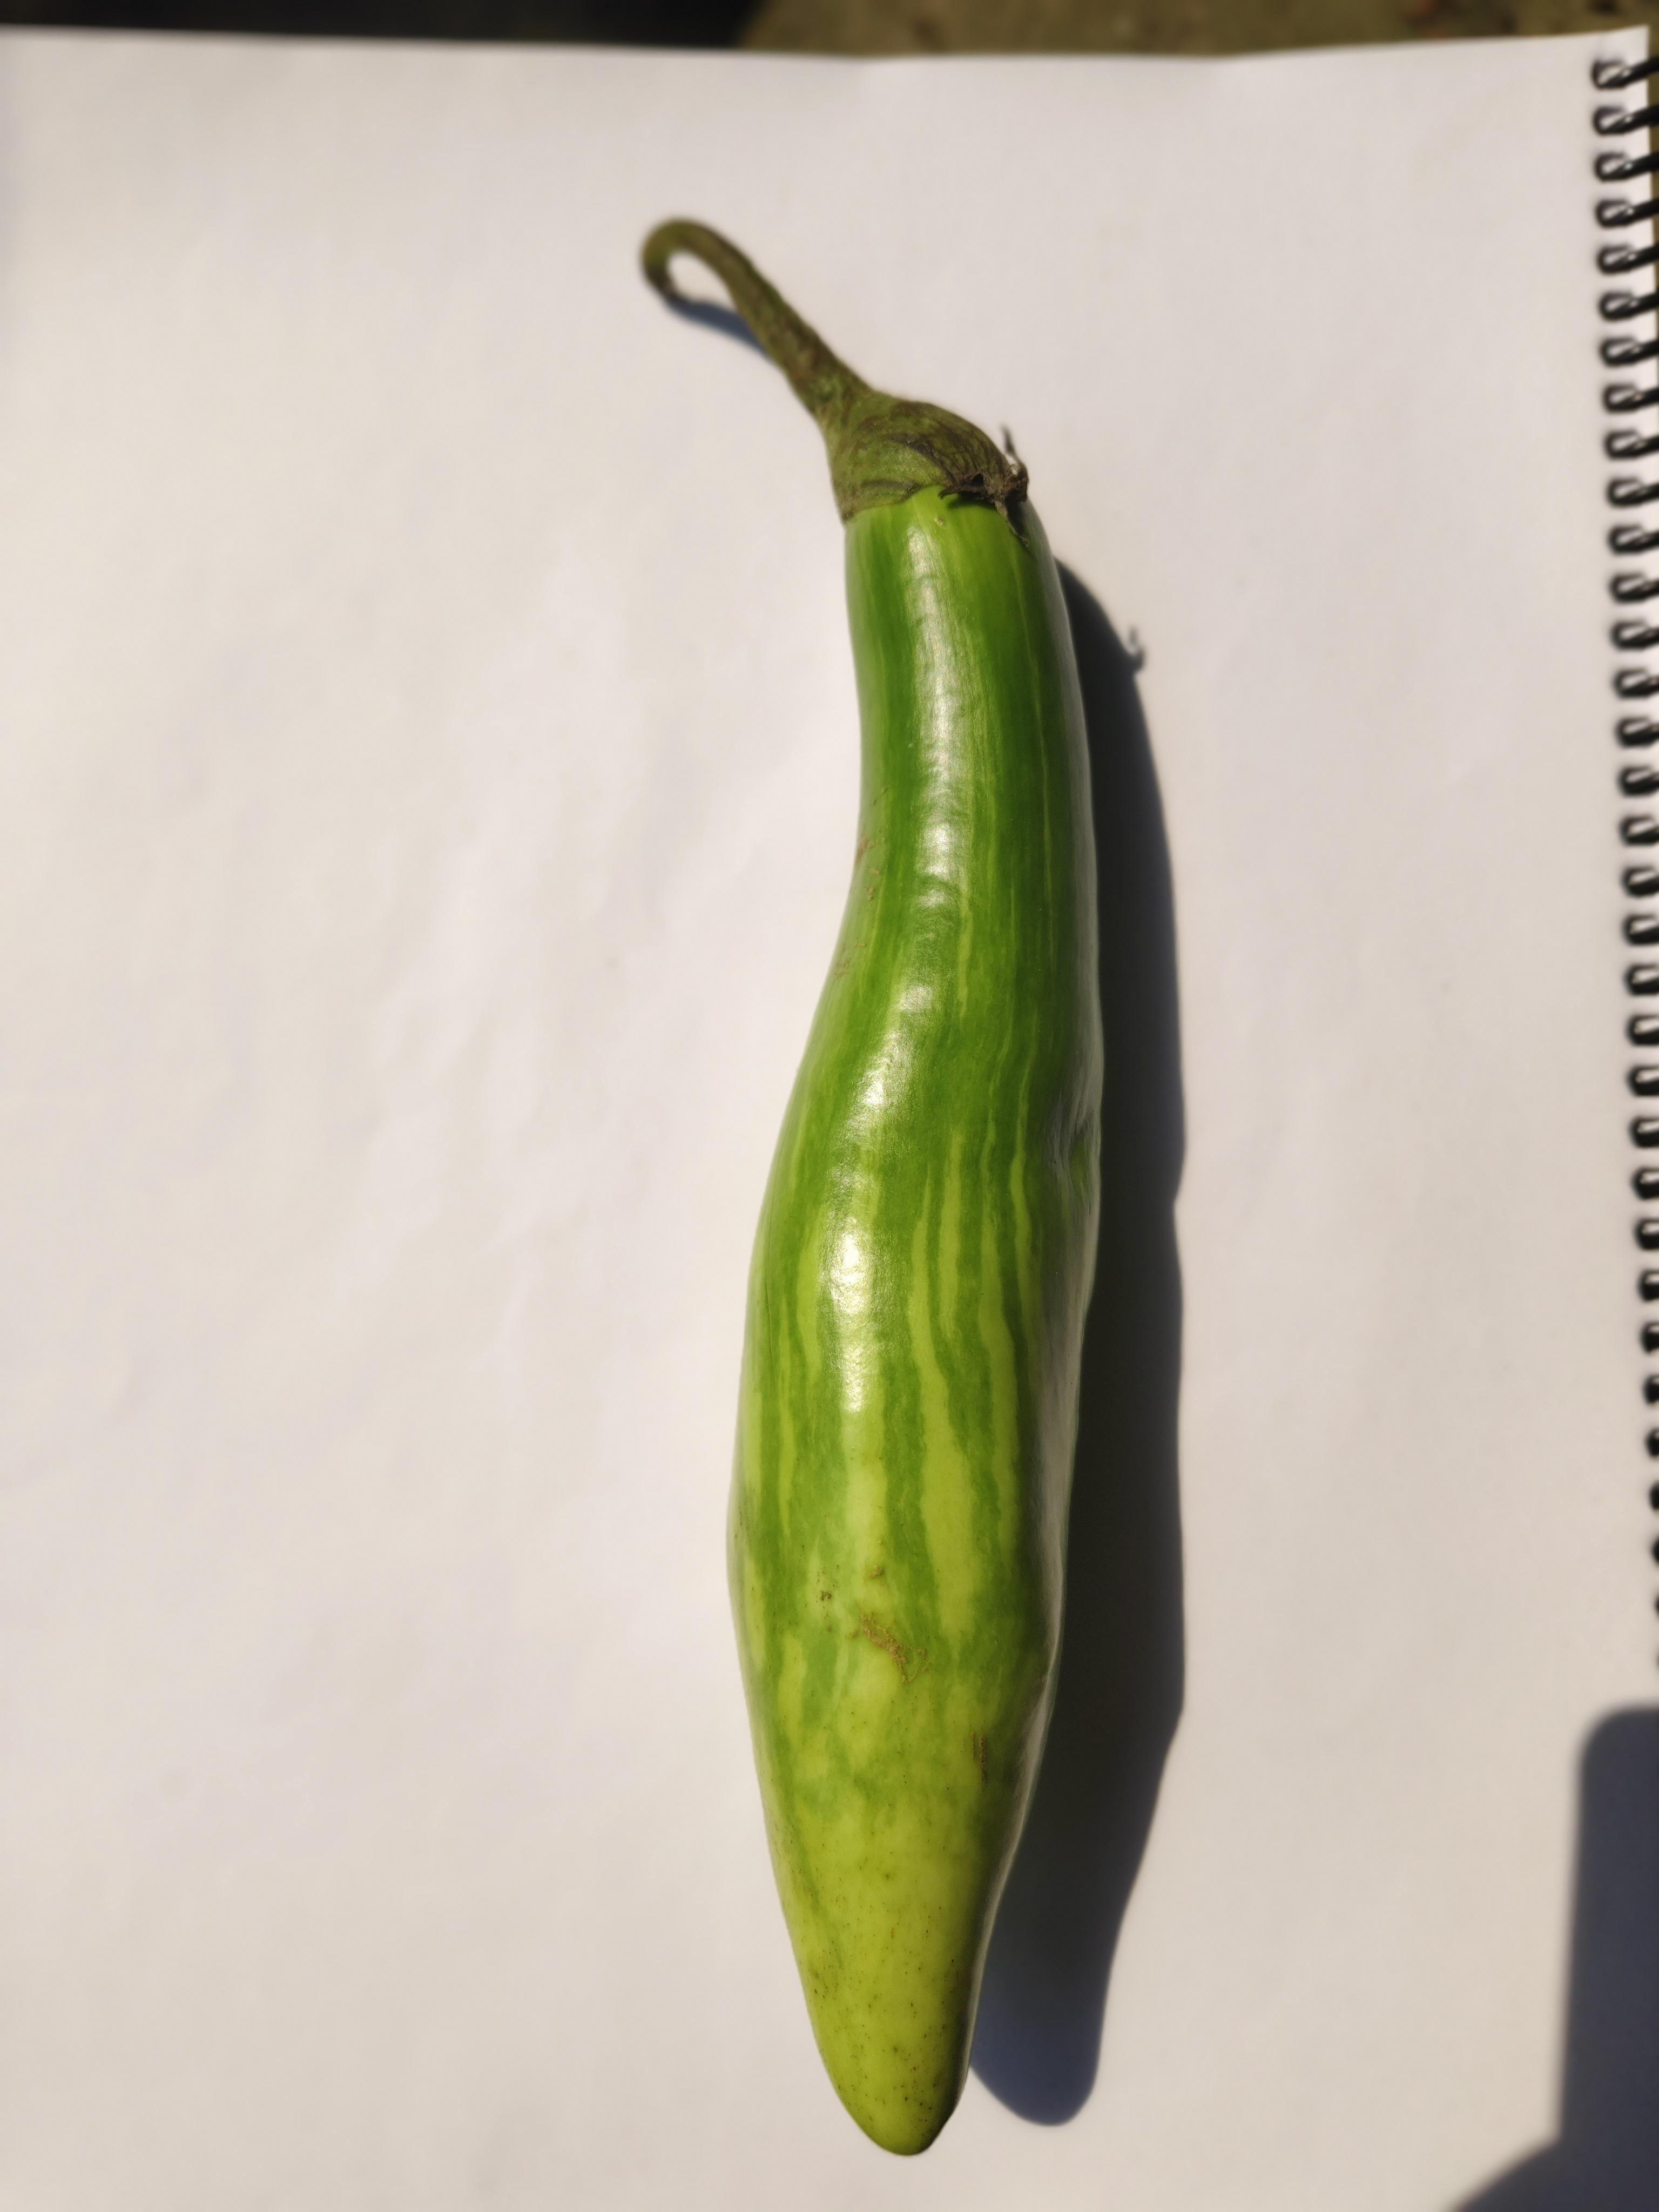
Label: Brinjal